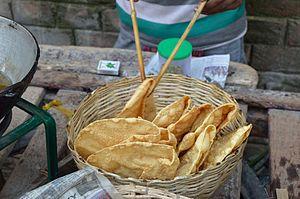
Le papadum est une galette indienne de farine de haricots urd, parfois appelés soja noir et frite. Dans la gastronomie indienne ou au Sri Lanka, elle peut être consommée en tant qu'apéritif ou en-cas.